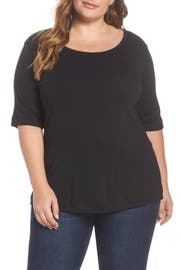
micro ribbing creates subtle texture and add stretch to a soft cotton and modal tee cut with a universally flattering ballet neckline and elbow length sleeve